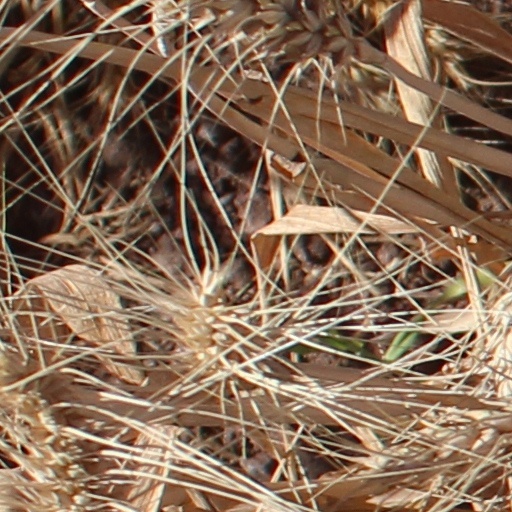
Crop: wheat